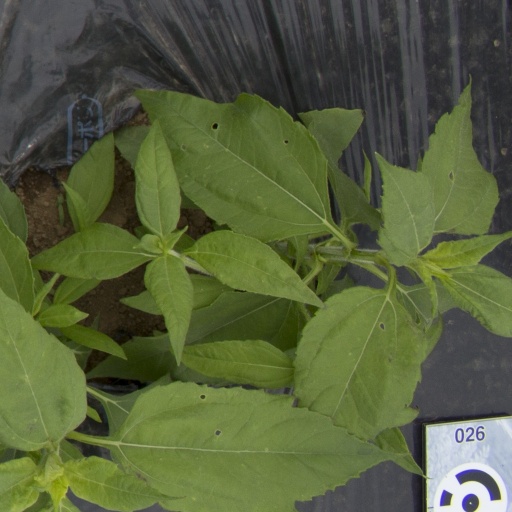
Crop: Jerusalem artichoke